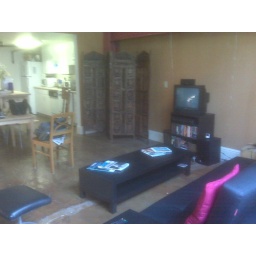
Here is a view of the living room, near the windows, with the wall of books behind me, looking back into the kitchen.